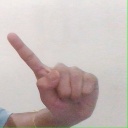
अक्षर: ए